Shōjo Sect

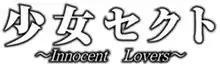
Logo of the OVA

is a Japanese adult yuri manga series written and illustrated by Kenn Kurogane. The manga was serialized in the adult manga magazine "Comic MegaStore" from June 17, 2003, to June 17, 2005, and was later released as two bound volumes. A limited single bound volume anthology was released in 2015 in Japanese convenience stores to commemorate the start of the series ten years ago, containing a new extra chapter. A three-part OVA series titled "Shōjo Sect: Innocent Lovers", animated by Amarcord, was announced in April 2008 with the first episode released in July and concluded with its third and final episode in November 2008.